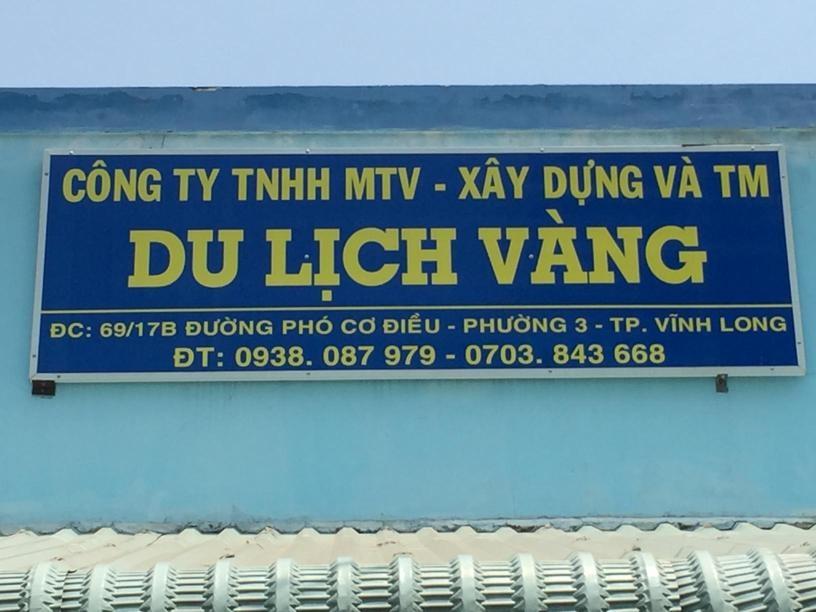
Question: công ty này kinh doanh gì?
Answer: công ty kinh doanh về xây dựng và thương mại